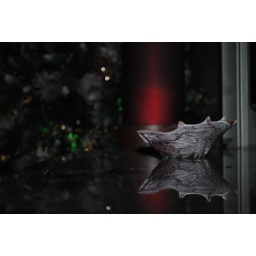
bowl with reflection and christmas tree and candle in background